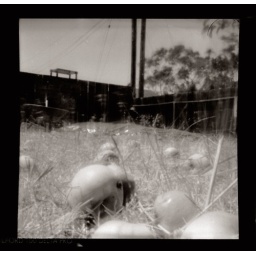
fruit in grass